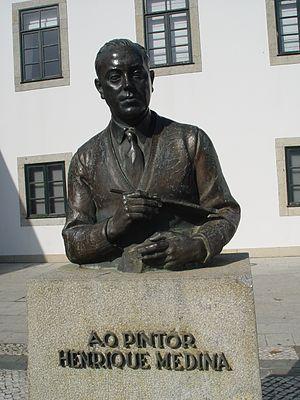
Henrique Medina de Barros, né le 18 août 1901 à Porto, et mort le 30 novembre 1988, est un peintre portugais.